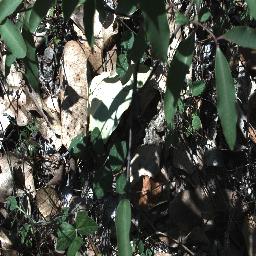
Label: rubber_vine